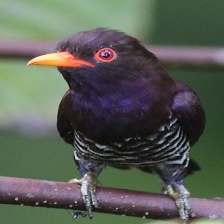
Species: VIOLET CUCKOO
Scientific name:  CHRYSOCOCCYX XANTHORHYNCHUS